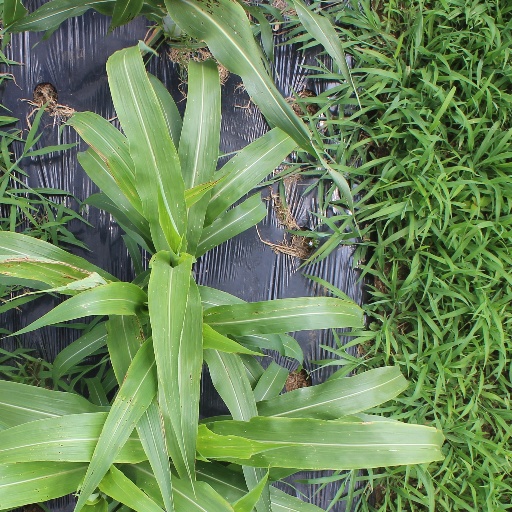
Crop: sorghum